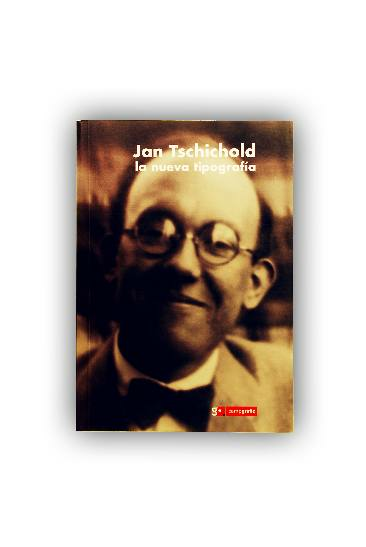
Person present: Yes